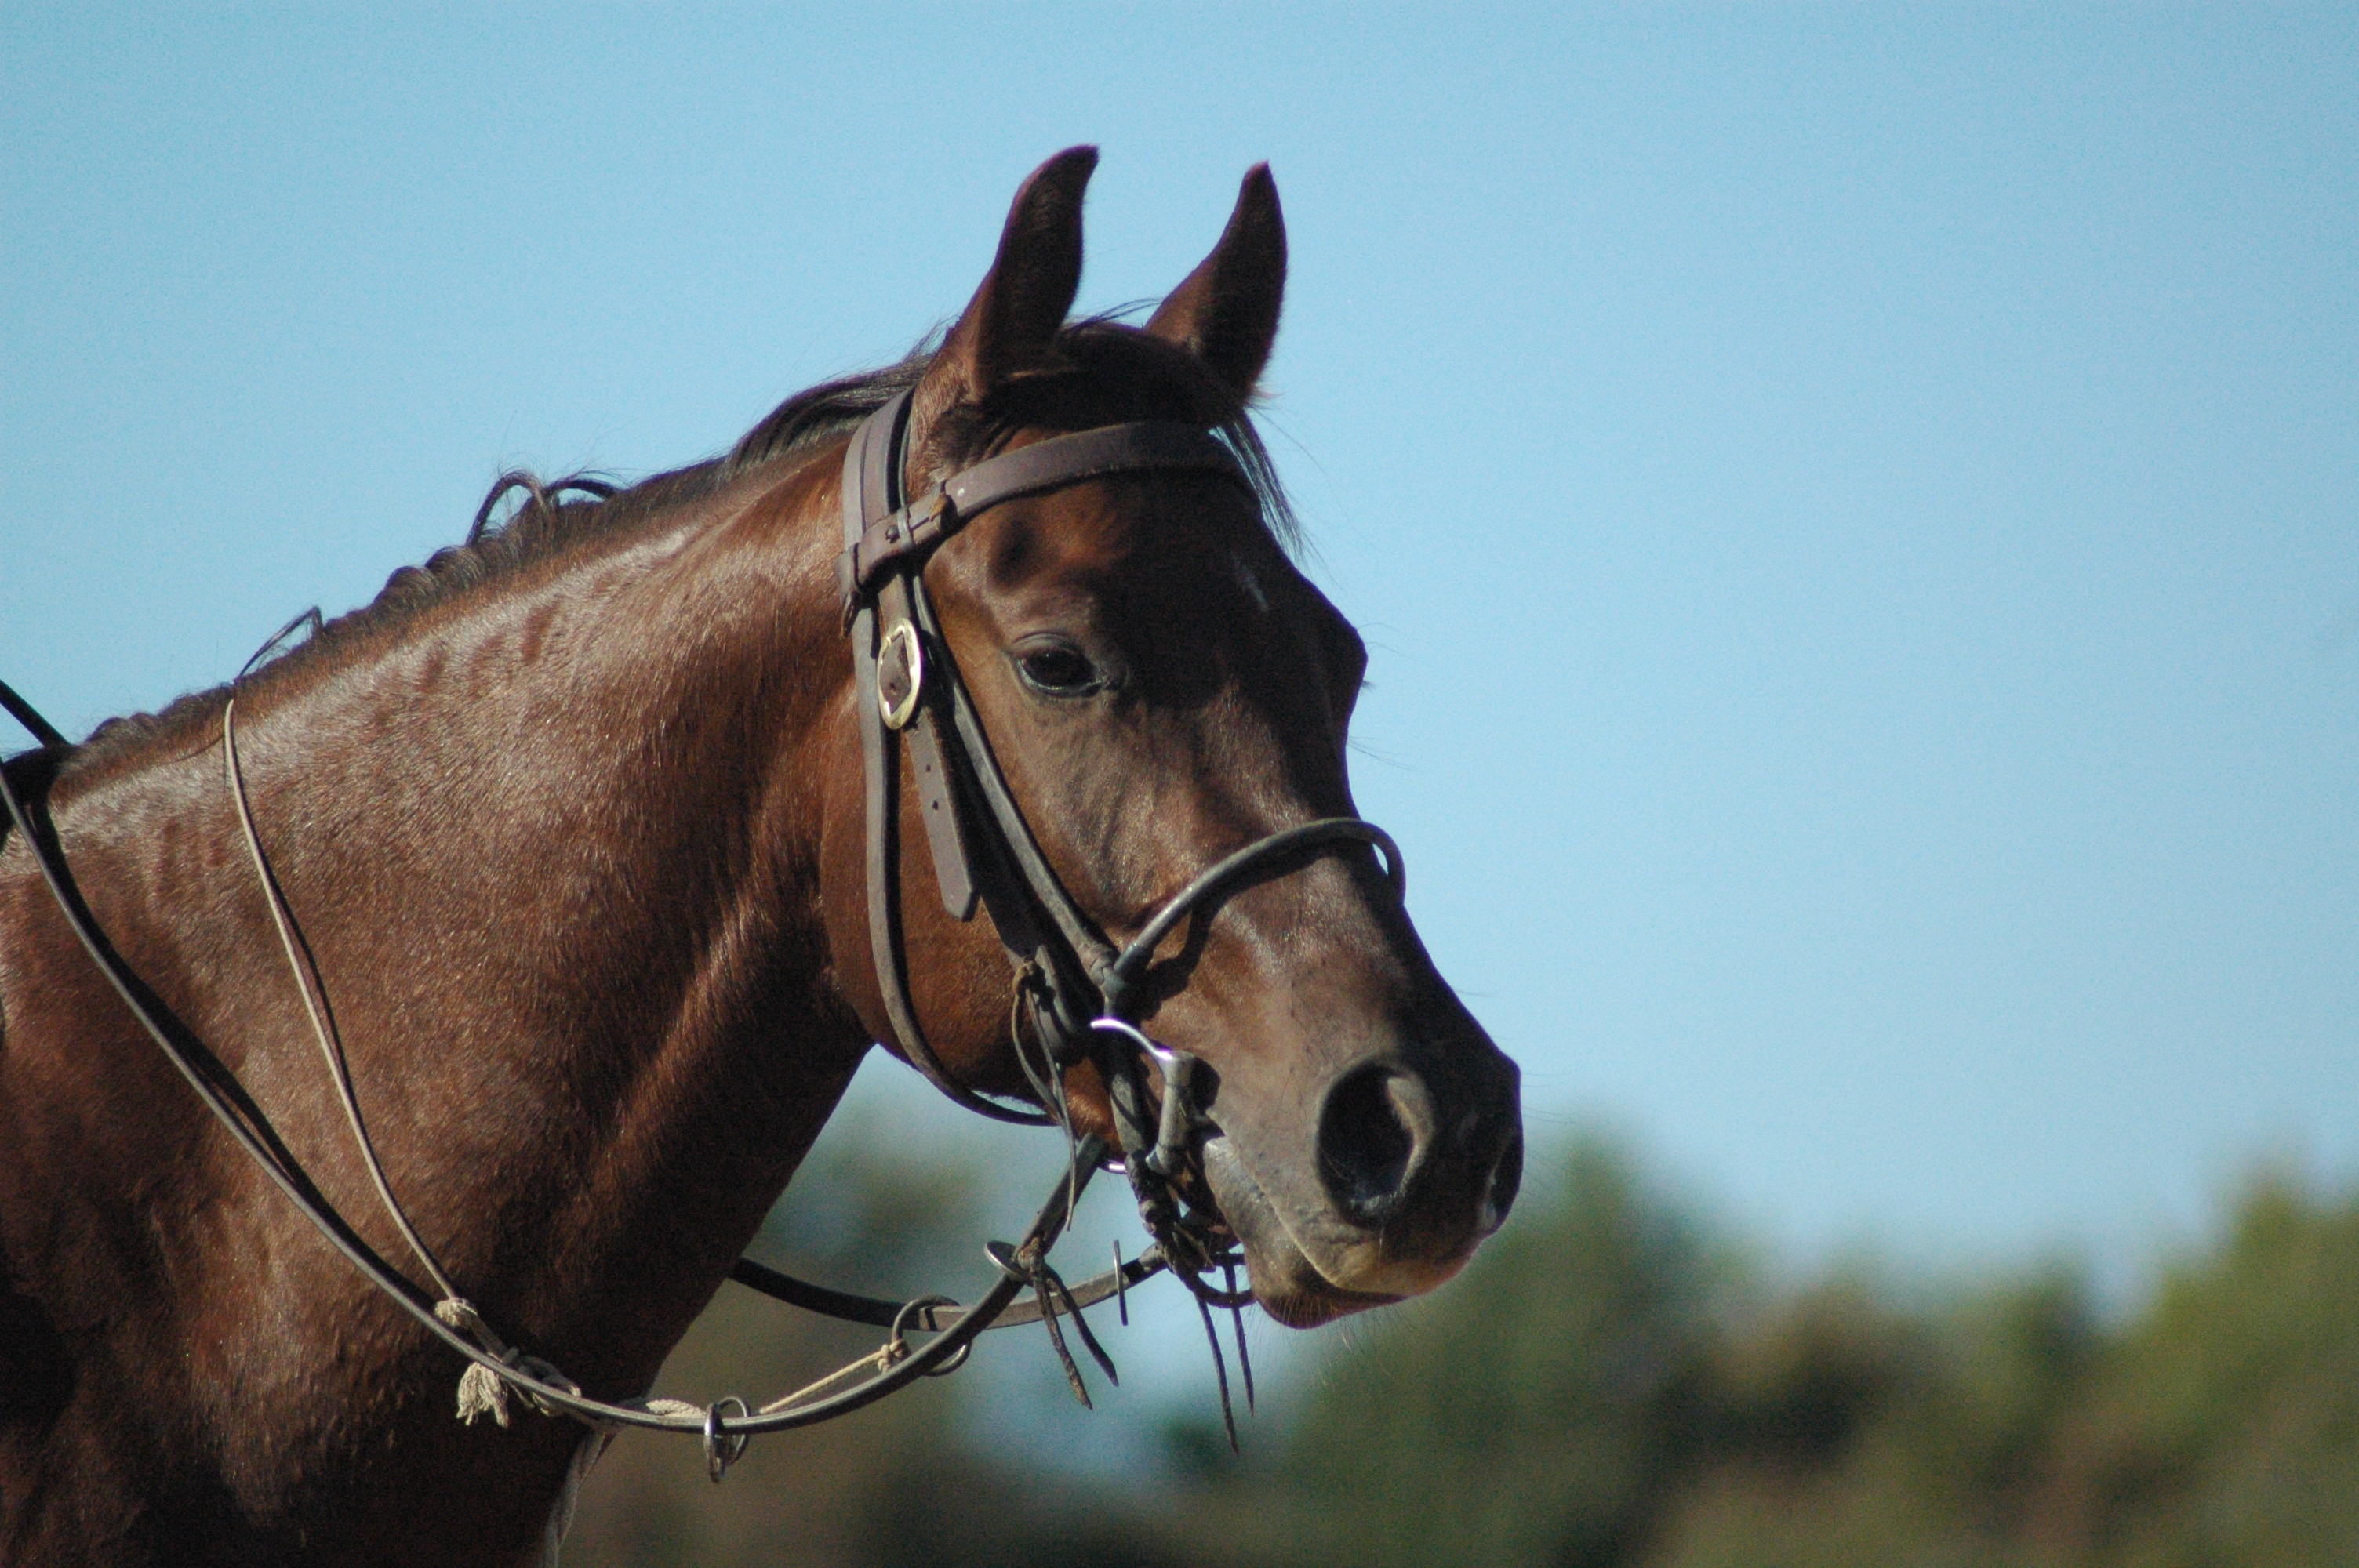
ranch, horse, rein, mammal, stallion, mane, equestrian, bridle, horse riding, head, mare, horse head, halter, horseback riding, equestrianism, pack animal, horse like mammal, mustang horse, horse harness, horse tack, animal sports, equestrian sport